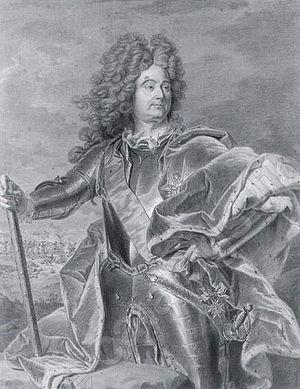
Le portrait du maréchal de Villars, maréchal de France a été exécuté en 1704 par le peintre français Hyacinthe Rigaud pour répondre à la sollicitation du modèle.